Cen Shen

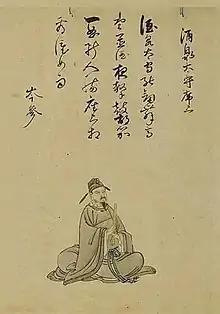
Cen Shen, painted by Kanō Tsunenobu in the 18th century.

Cen Shen or Cen Can, 715–770, was a Chinese poet. He was regarded one of the great Chinese poets during the Tang dynasty. His poems were included in the Three Hundred Poems anthology.